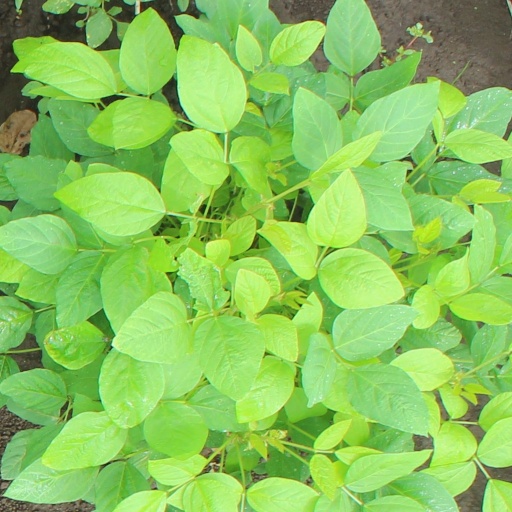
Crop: soybean